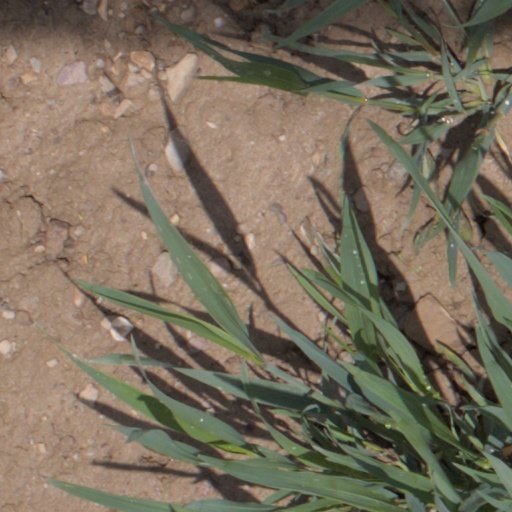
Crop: wheat